John Bardon

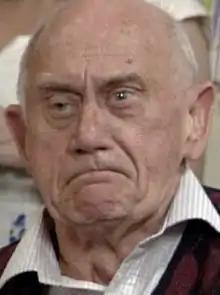
Bardon as Jim Branning in "EastEnders" (2008)

John Bardon (born John Michael Jones, 25 August 1939 – 12 September 2014) was an English stage and screen actor. He was awarded the Laurence Olivier Award for Best Actor in a Musical in 1988 (1987 season) for "Kiss Me, Kate", sharing the award with co-star Emil Wolk. He was best known for playing the patriarch of the Branning family, Jim Branning, in the BBC soap opera "EastEnders", for 15 years from 1996 to 2011.